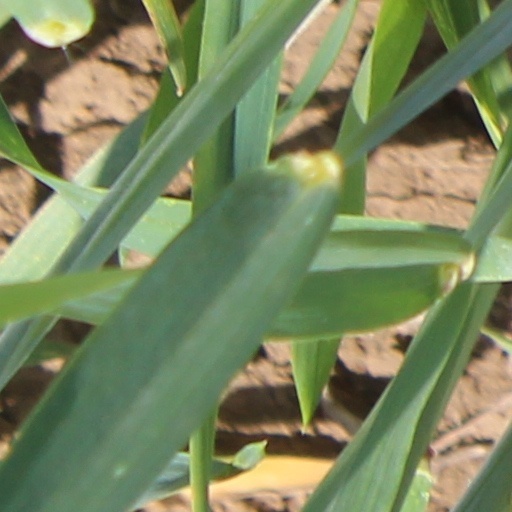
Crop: wheat